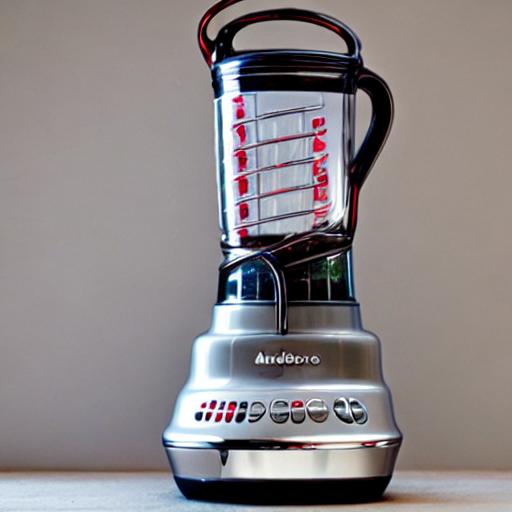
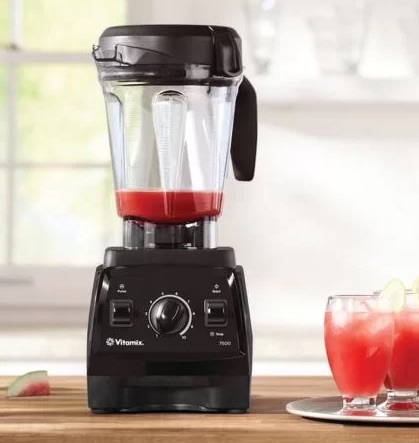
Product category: items_blender
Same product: no